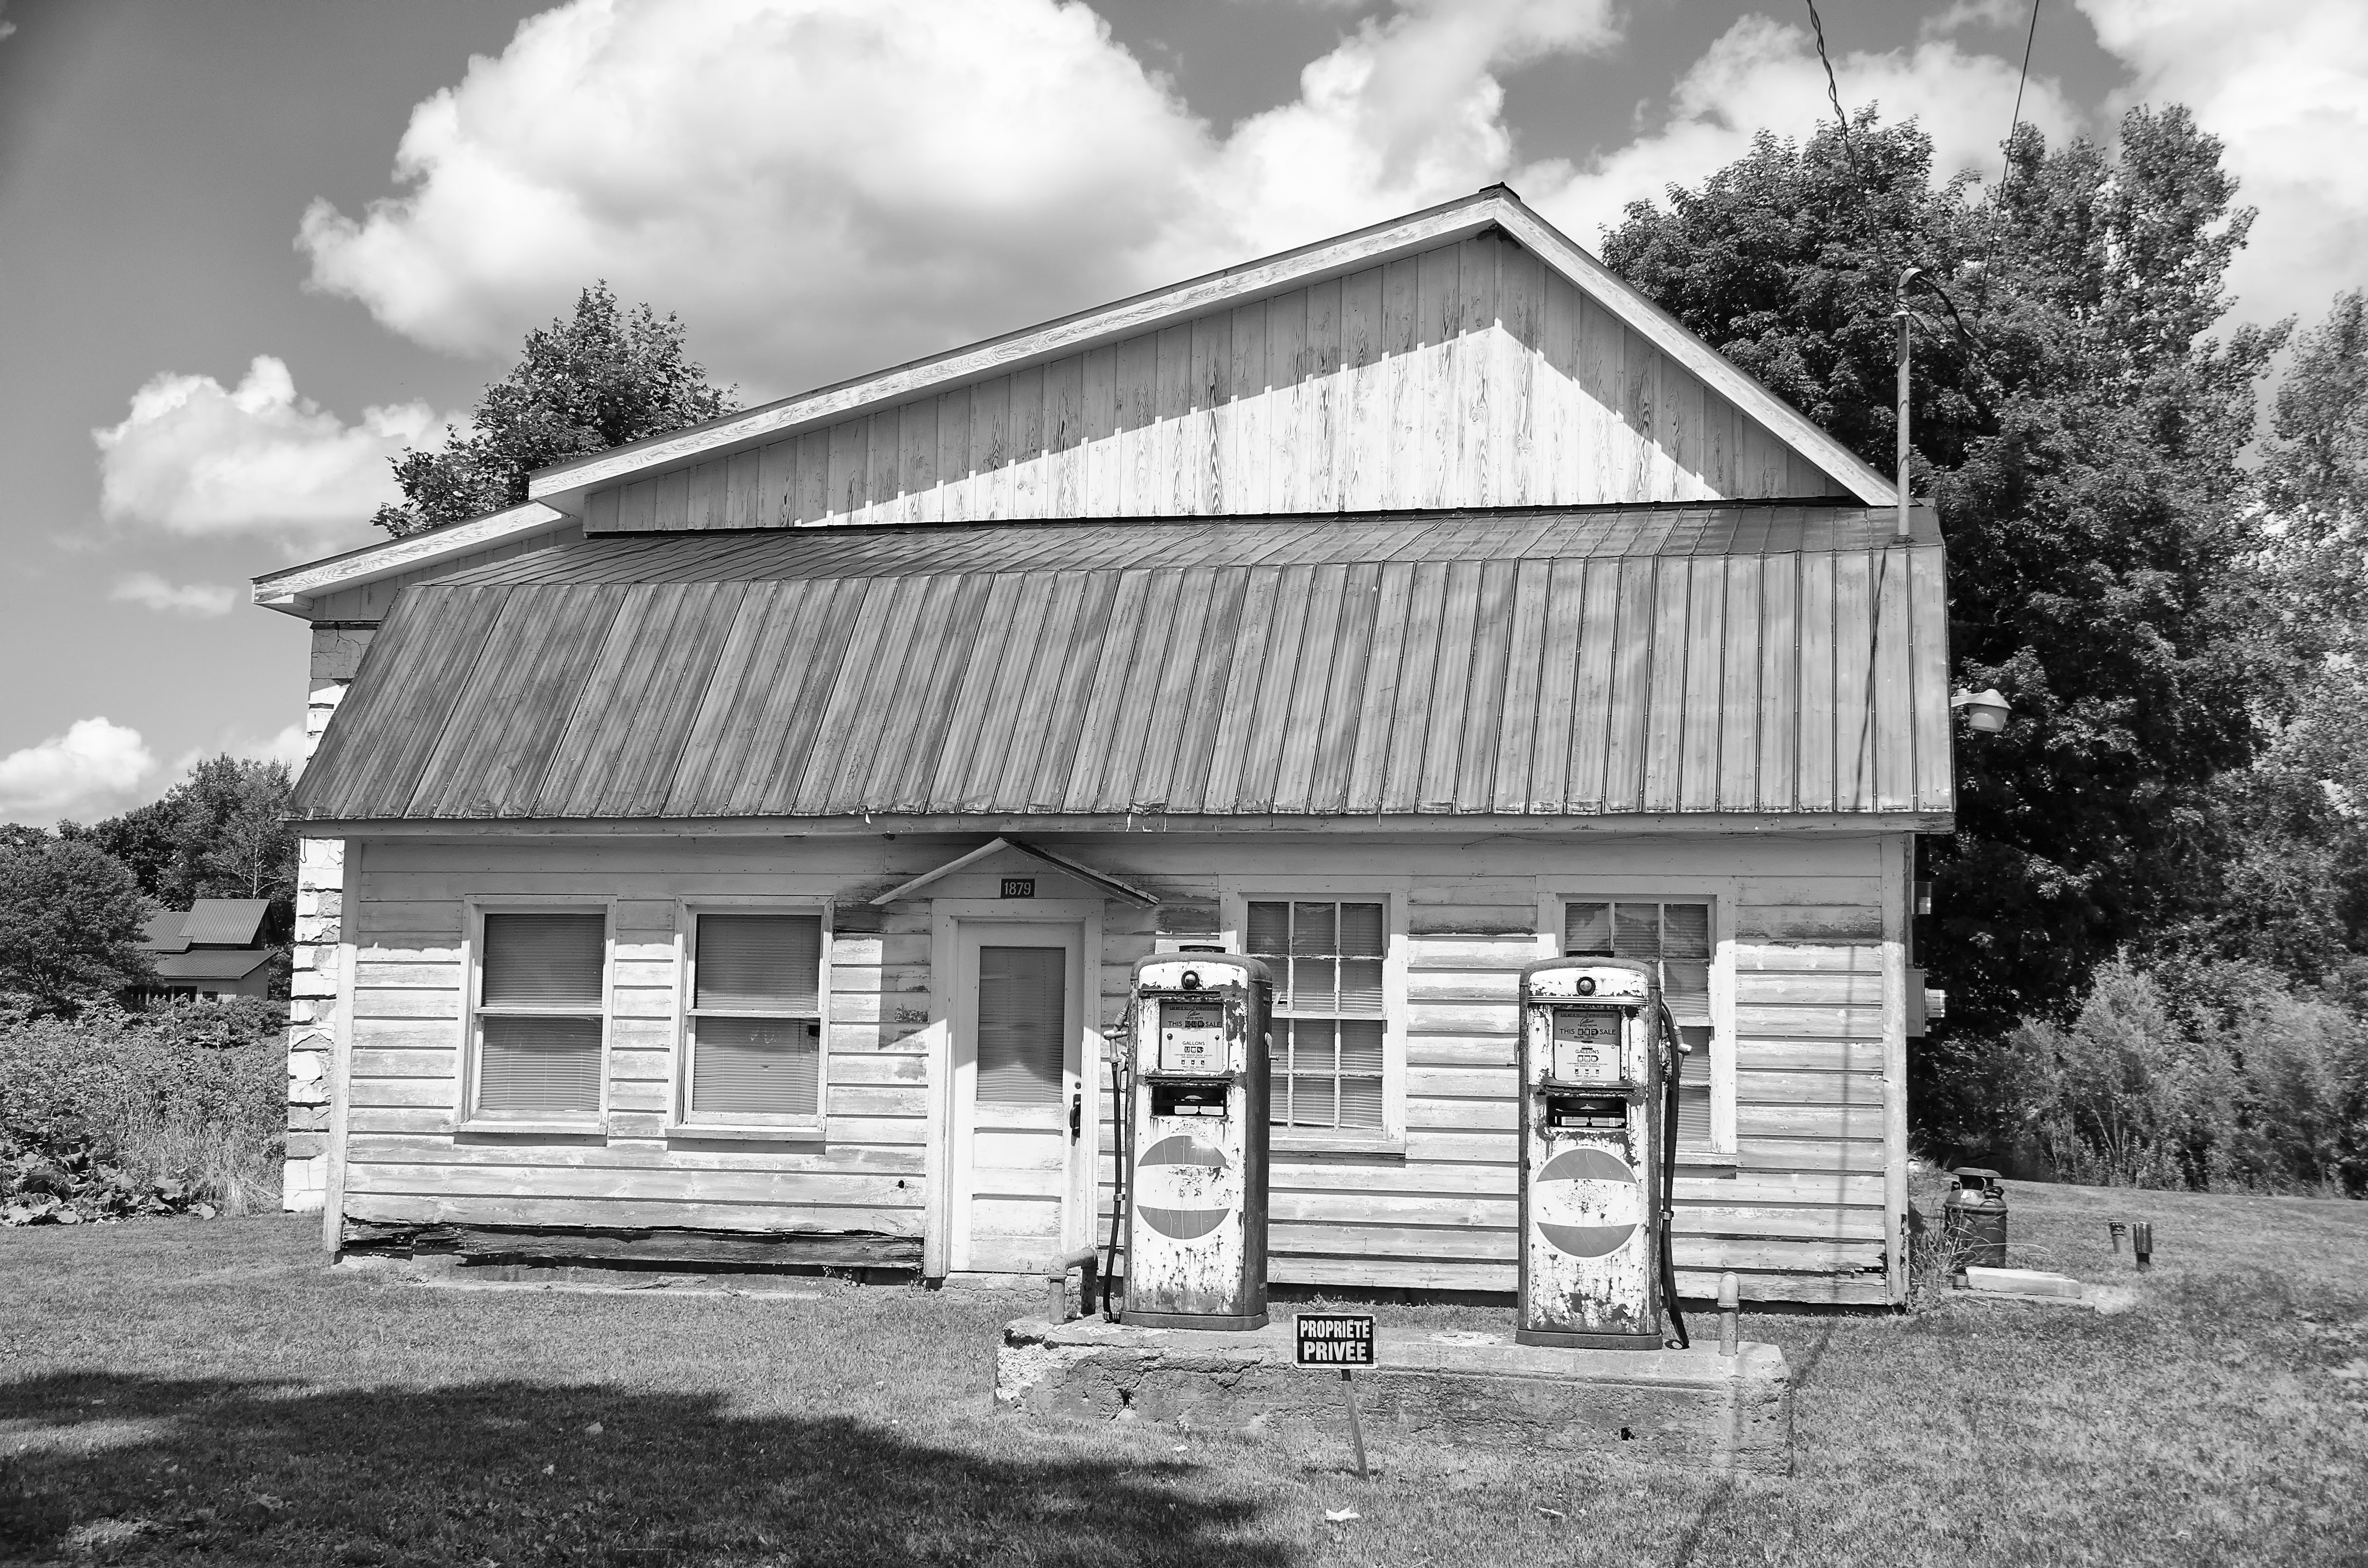
nature, black and white, architecture, white, house, building, barn, home, shack, cottage, facade, monochrome, canada, farmhouse, history, estate, quebec, log cabin, sherbrooke, siding, rural area, monochrome photography, residential area